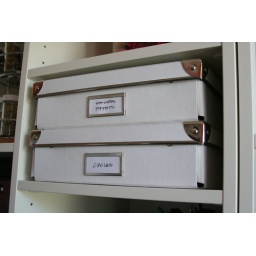
Kasset box in shelf